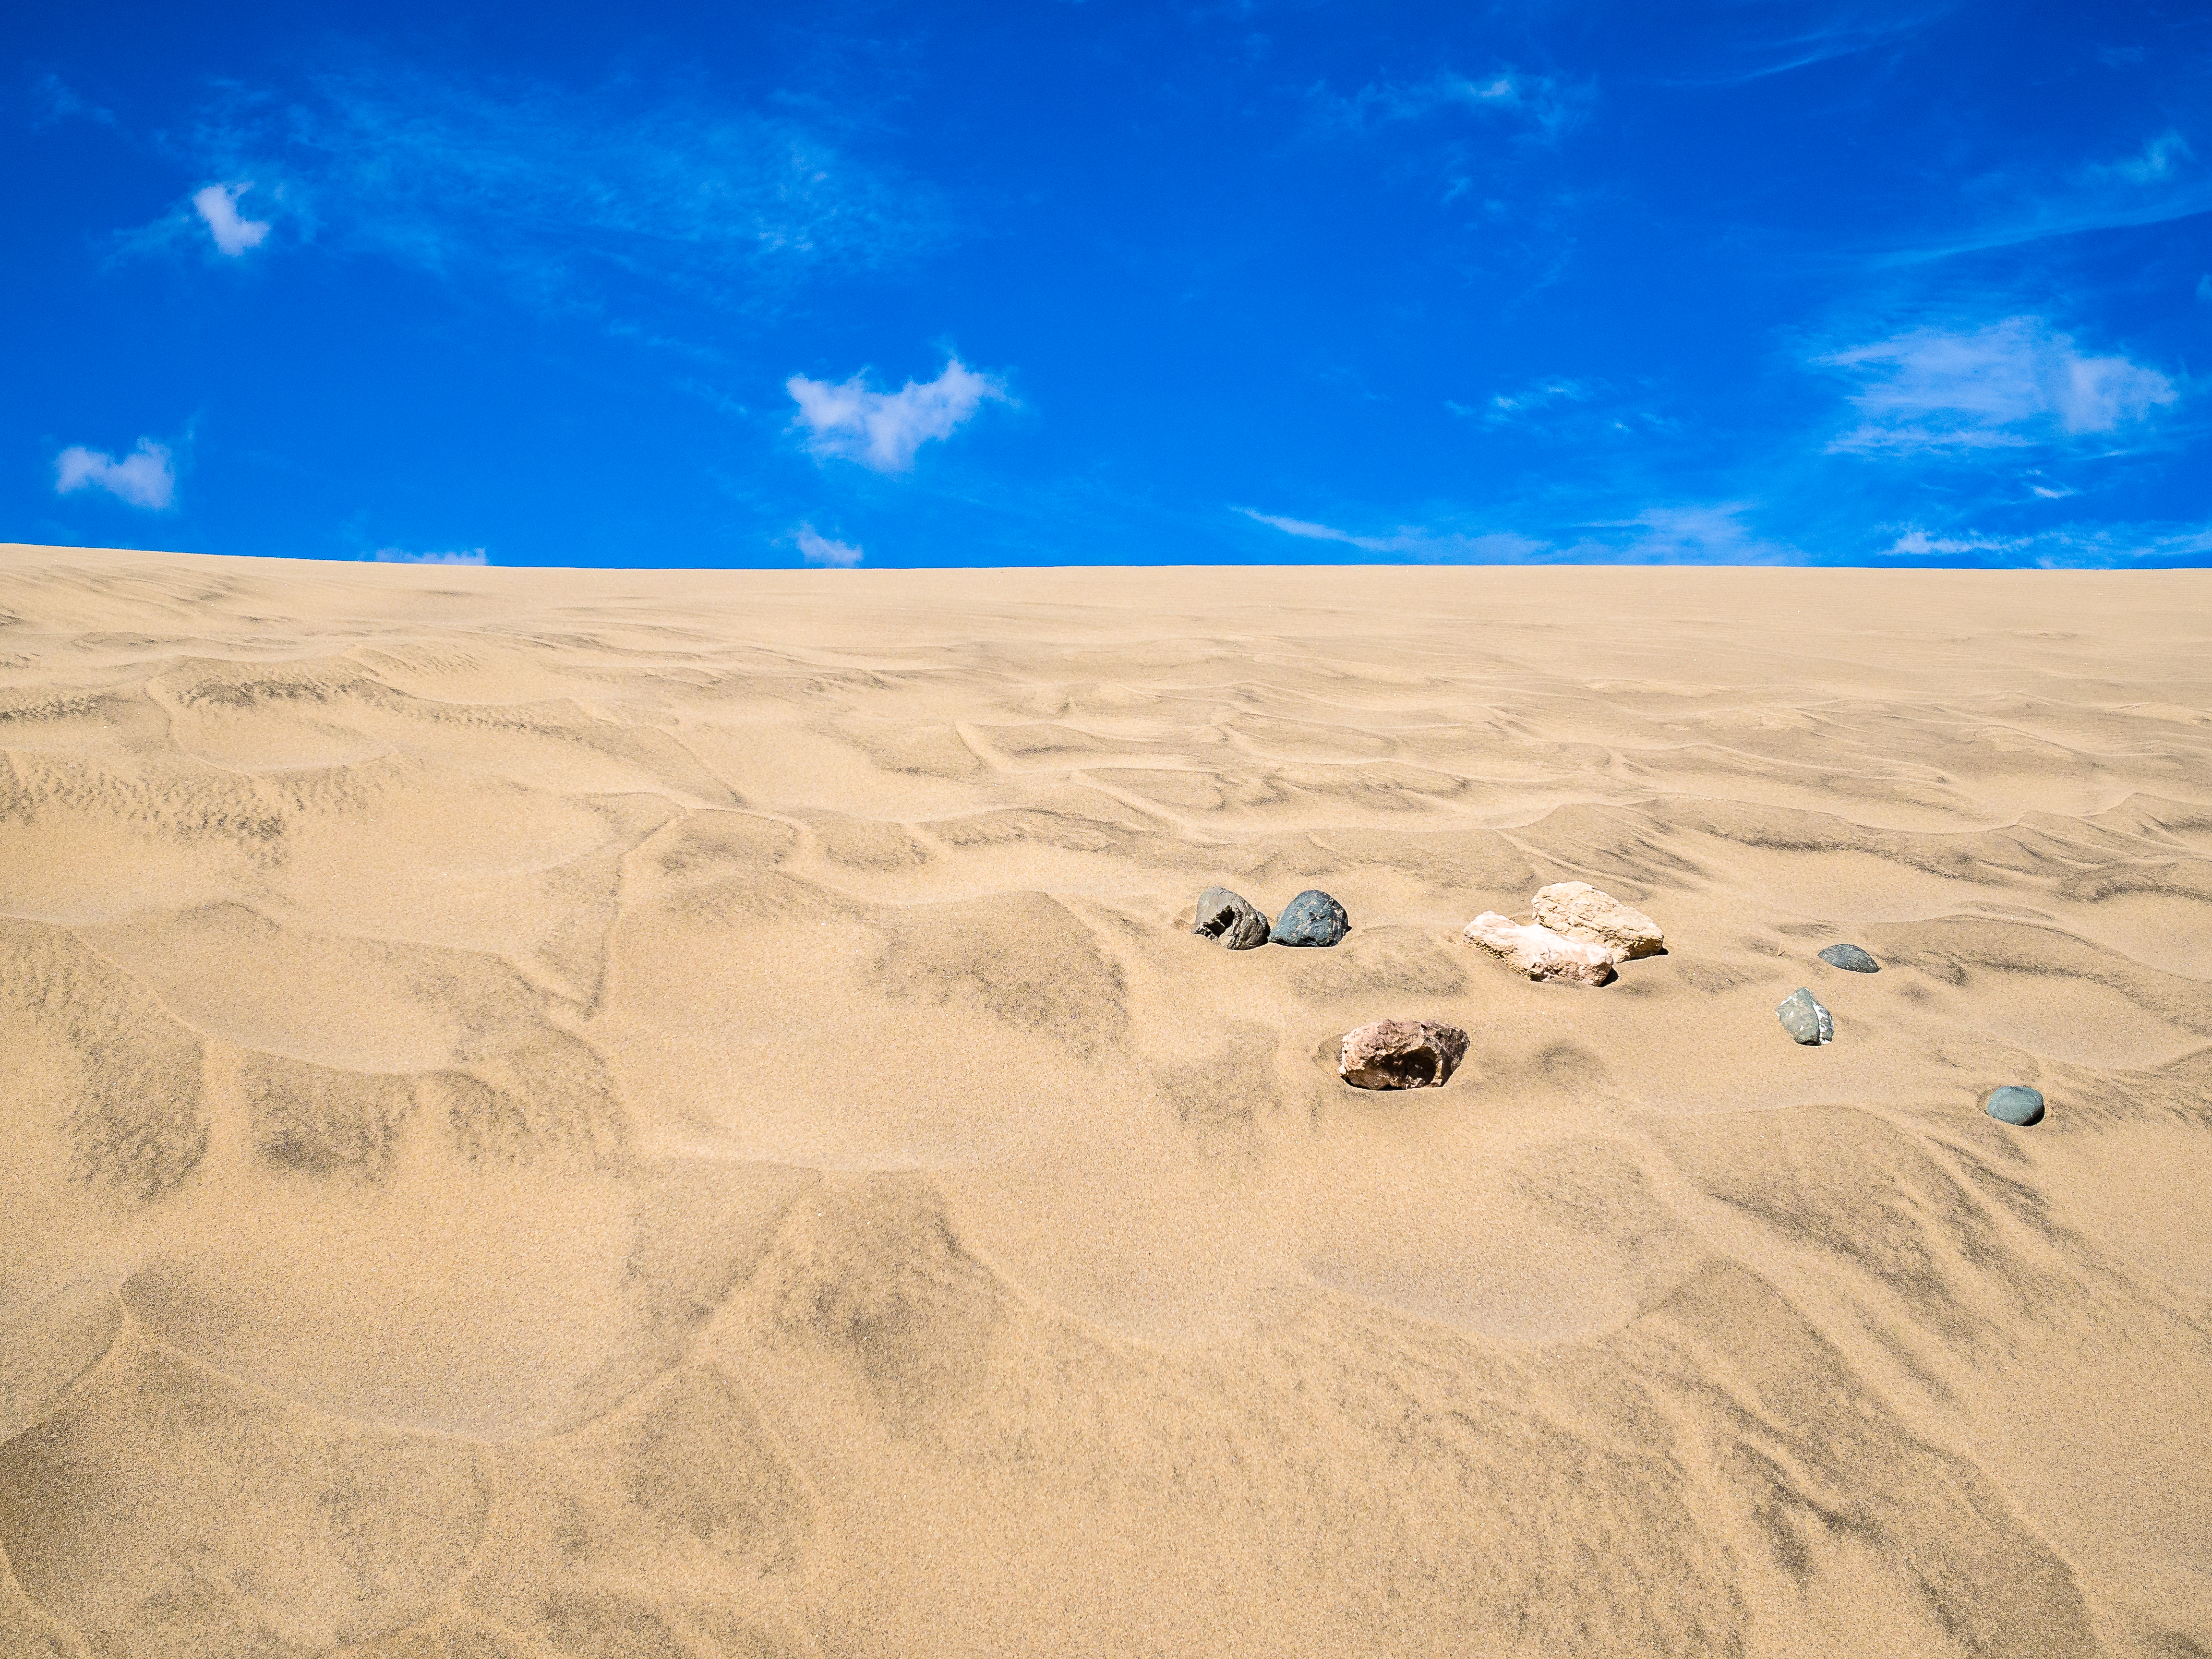
landscape, sand, desert, dune, material, grassland, plateau, habitat, ecosystem, sahara, wadi, grancanaria, landform, erg, natural environment, geographical feature, aeolian landform